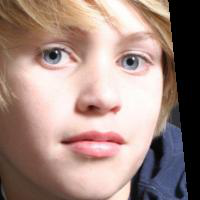
Age group: age 01-10